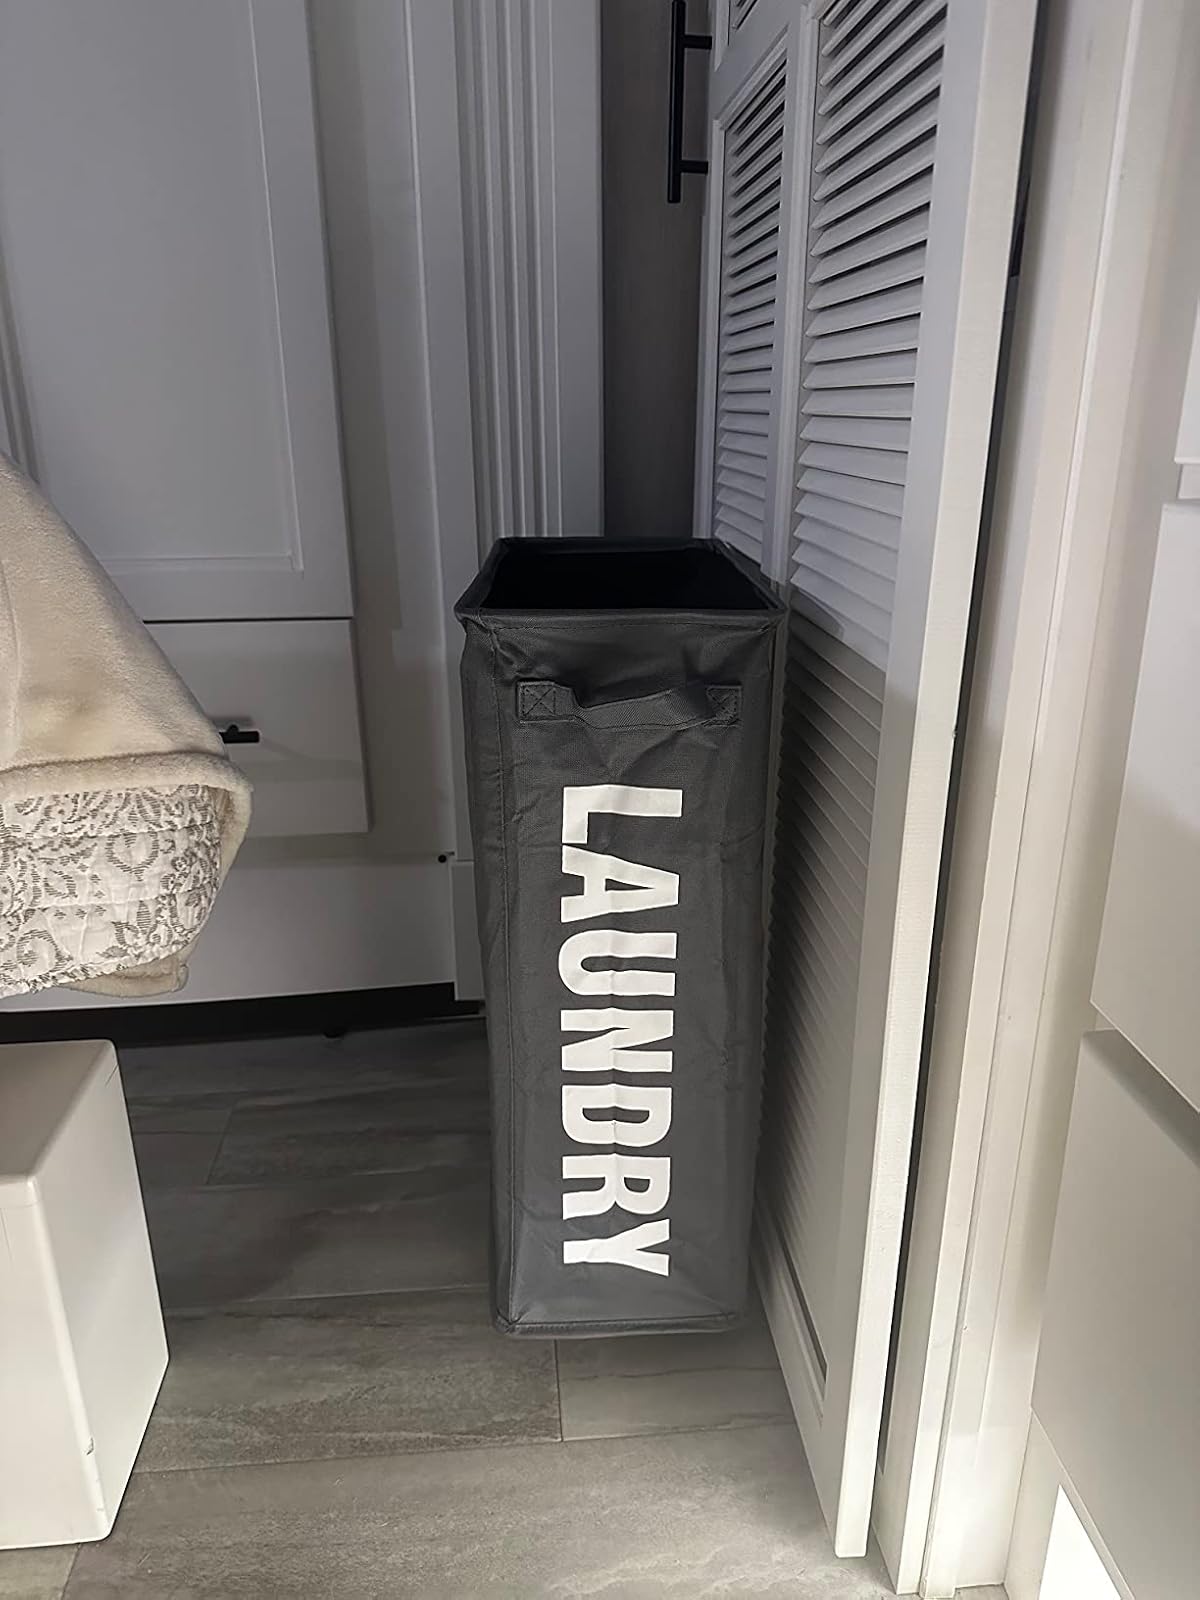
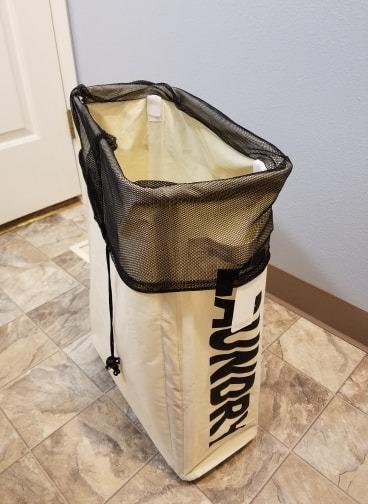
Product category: items_hamper
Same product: no